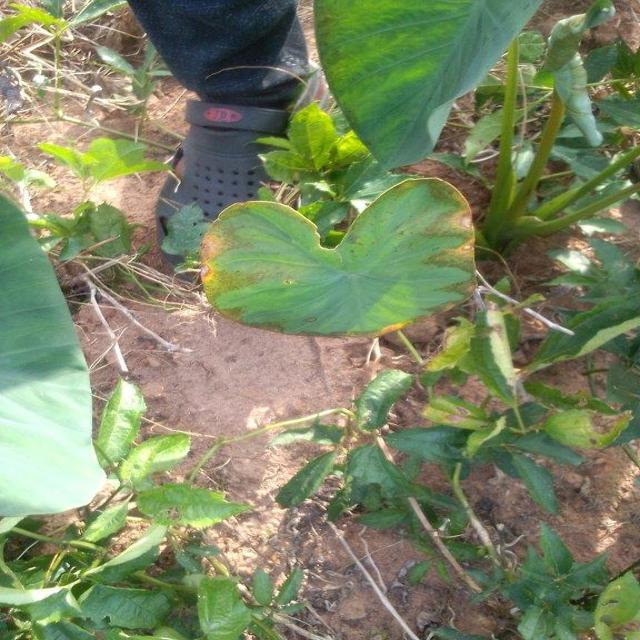
Label: Mid_Blight